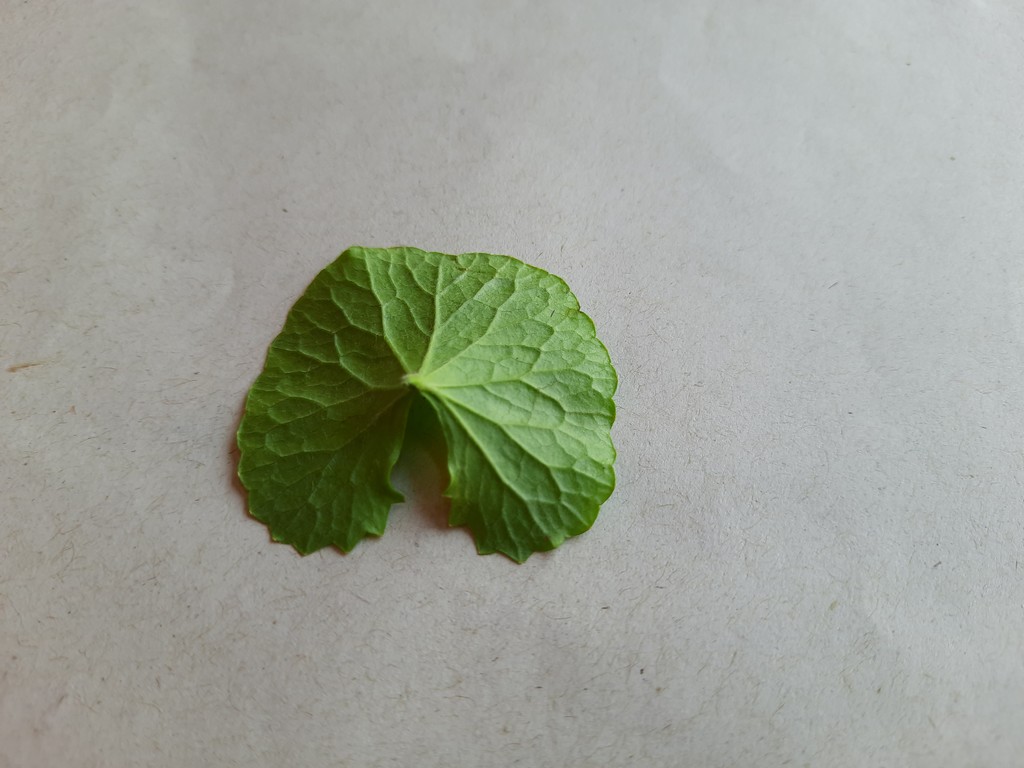
Label: Healthy